Carl Diehl

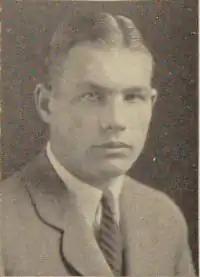
Diehl, c. 1926

Carl Herman "Dutch" Diehl (May 2, 1904 – November 13, 1997) was an American college football player.